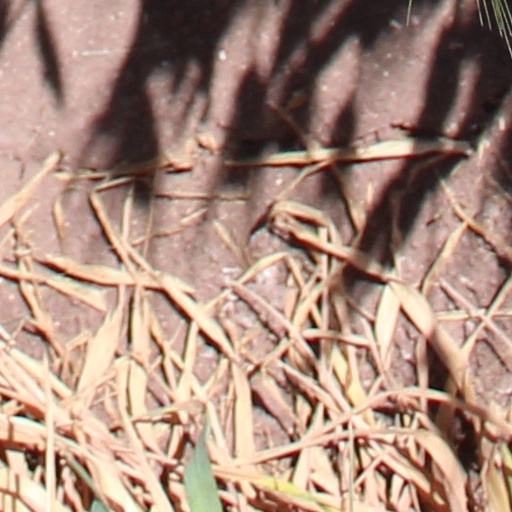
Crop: wheat